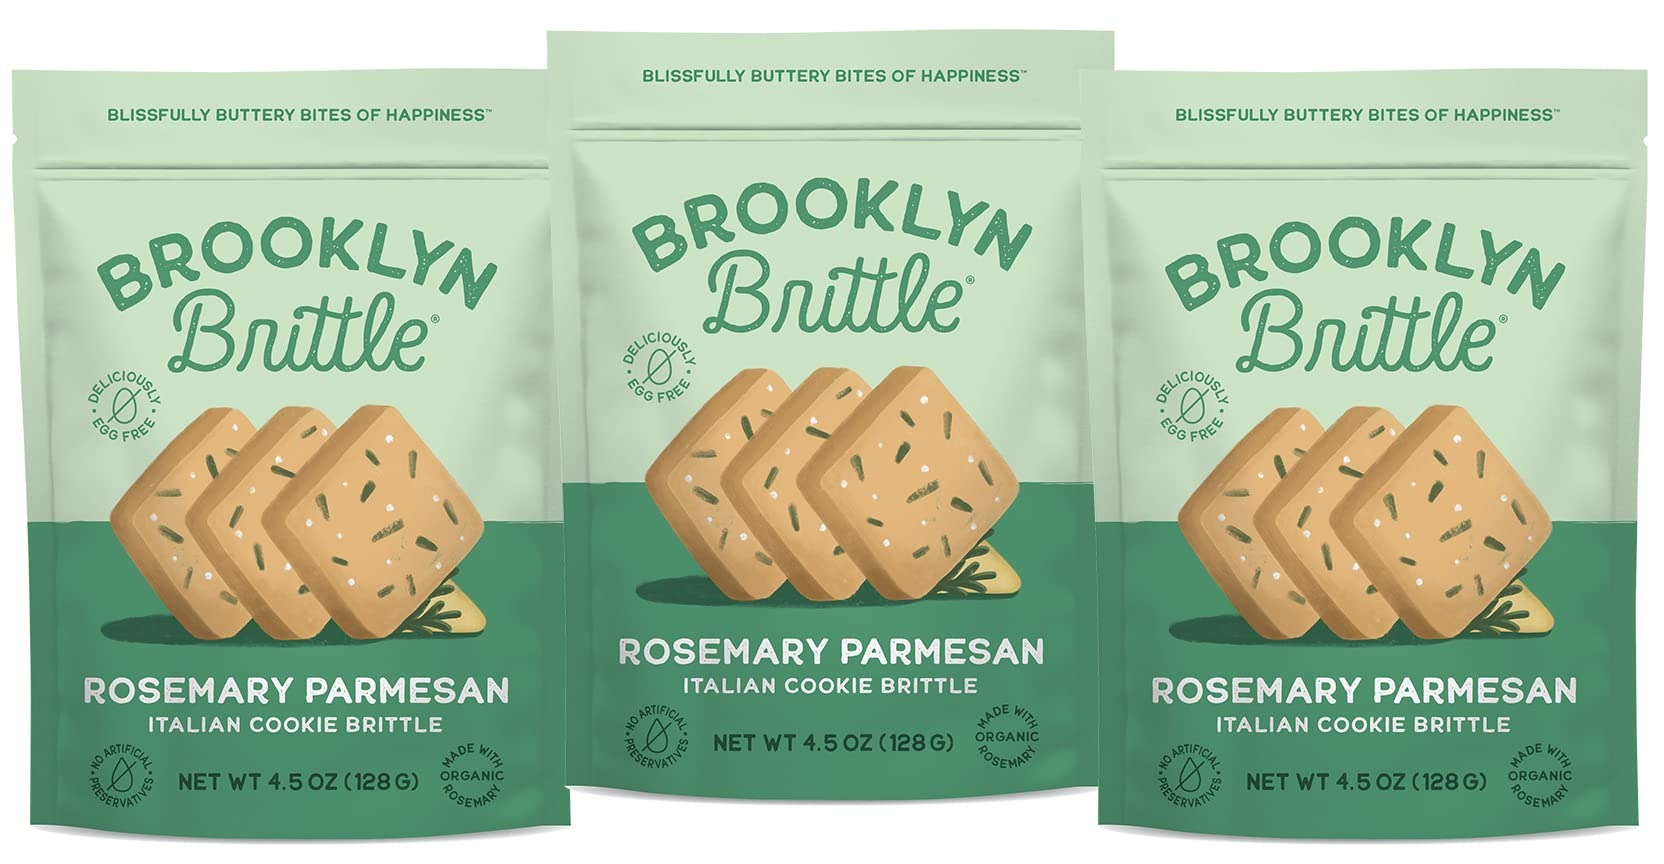
Item Name: Brooklyn Brittle Rosemary Parmesan Italian Cookie Brittle – Savory Gourmet Snack – Buttery, Crispy & Flavorful – Perfect for Wine Pairing, Cheese Boards & Light Snacking – Pack of 3
Bullet Point 1: Savory & Crispy Italian-Style Brittle – A light, crunchy snack infused with the earthy aroma of rosemary and the rich, nutty taste of parmesan cheese, making every bite irresistibly flavorful.
Bullet Point 2: Perfect Pairing for Wine & Cheese – Elevate your cheese board or charcuterie spread with this gourmet brittle. Complements red and white wines, aged cheeses, and savory dips effortlessly.
Bullet Point 3: Versatile Snack for Any Occasion – Enjoy as a stand-alone treat, crumble over soups or salads for an added crunch, or pair with your favorite spreads. A delicious alternative to crackers and chips.
Bullet Point 4: Handmade with Premium Ingredients – Made in small batches with high-quality ingredients for a perfectly crisp texture and a satisfying savory bite. No artificial flavors or preservatives.
Bullet Point 5: On-the-Go & Travel-Friendly Pack – Conveniently portioned in individual packs for easy snacking at home, the office, or on the move. A great addition to picnics, parties, and everyday cravings.
Product Description: Brooklyn Brittle Rosemary Parmesan Italian Cookie Brittle is a gourmet snack crafted for those who appreciate bold, savory flavors. The crispy, buttery texture pairs perfectly with the aromatic notes of rosemary and the rich, nutty depth of parmesan cheese. Ideal for wine nights, cheese boards, or as a crunchy topping for salads and soups, this versatile brittle elevates any occasion. Handcrafted with high-quality ingredients and no artificial flavors, it's a premium treat designed for sophisticated snacking. Conveniently packed for easy enjoyment anywhere.Our cookie brittles are a marvelous twist on a traditional cookie. The dough is egg-free, giving the cookies a "brittly" texture. Inspired by the flavors of Italy, our cookie brittles are made with real foods from the Italian table.
Value: 4.2
Unit: Ounce

Price: 27.95